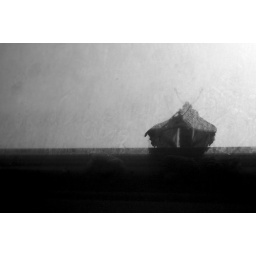
Moth caught in a window - deserted building in Market Street, Johannesburg, 15 July 2009.